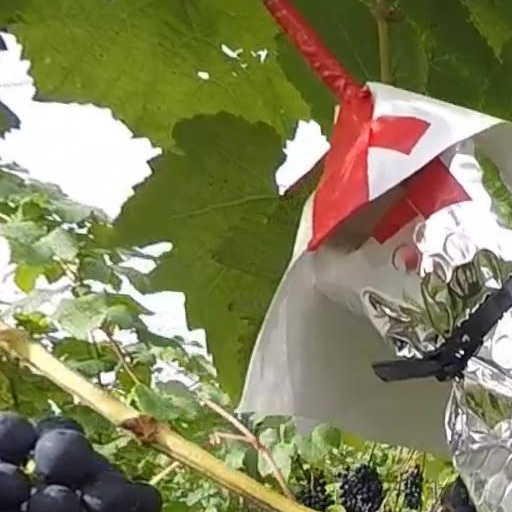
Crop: grape